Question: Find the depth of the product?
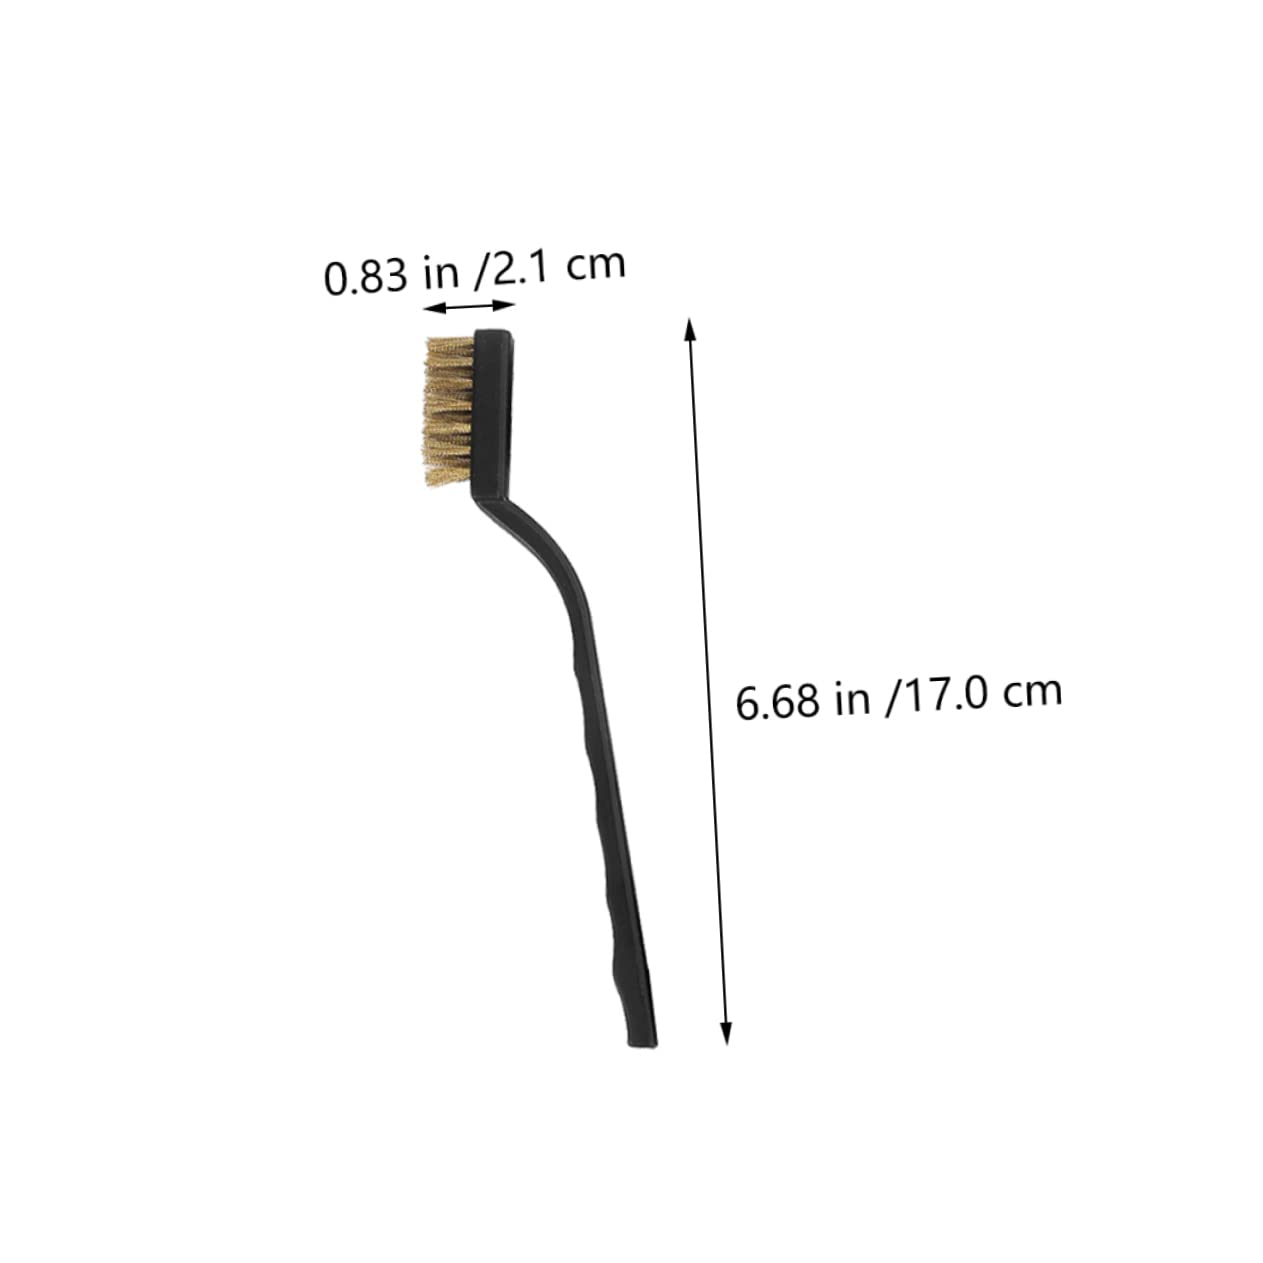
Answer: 6.68 inch